Wijchen

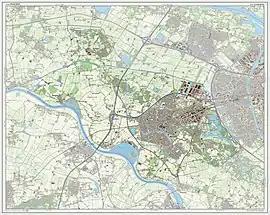
"Dutch Topographic map of Wijchen, July 2013"

Wijchen is a municipality and a town in the province of Gelderland, in the eastern part of the Netherlands.